Alexandra Trusova

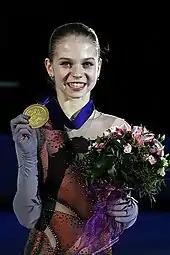
Trusova at the 2019 World Junior Championships

Trusova began the season by competing in the 2018 Junior Grand Prix (JGP) series. At her first Junior Grand Prix event of the season, she won the gold medal in Kaunas, Lithuania. She ranked first in both the short program and the free skate and won the gold medal by 30 points over silver medalist Kim Ye-lim. As of September 2018, her scores at the competition are the highest achieved in an international junior women's competition. There, Trusova became the first female skater to land a quad in combination—a quad toe loop and triple toe loop that received 16.14 points. She also became the first female skater to attempt a quad Lutz in a competition, which she landed but not ratified due to under rotation.